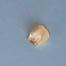
Maize quality: Bad